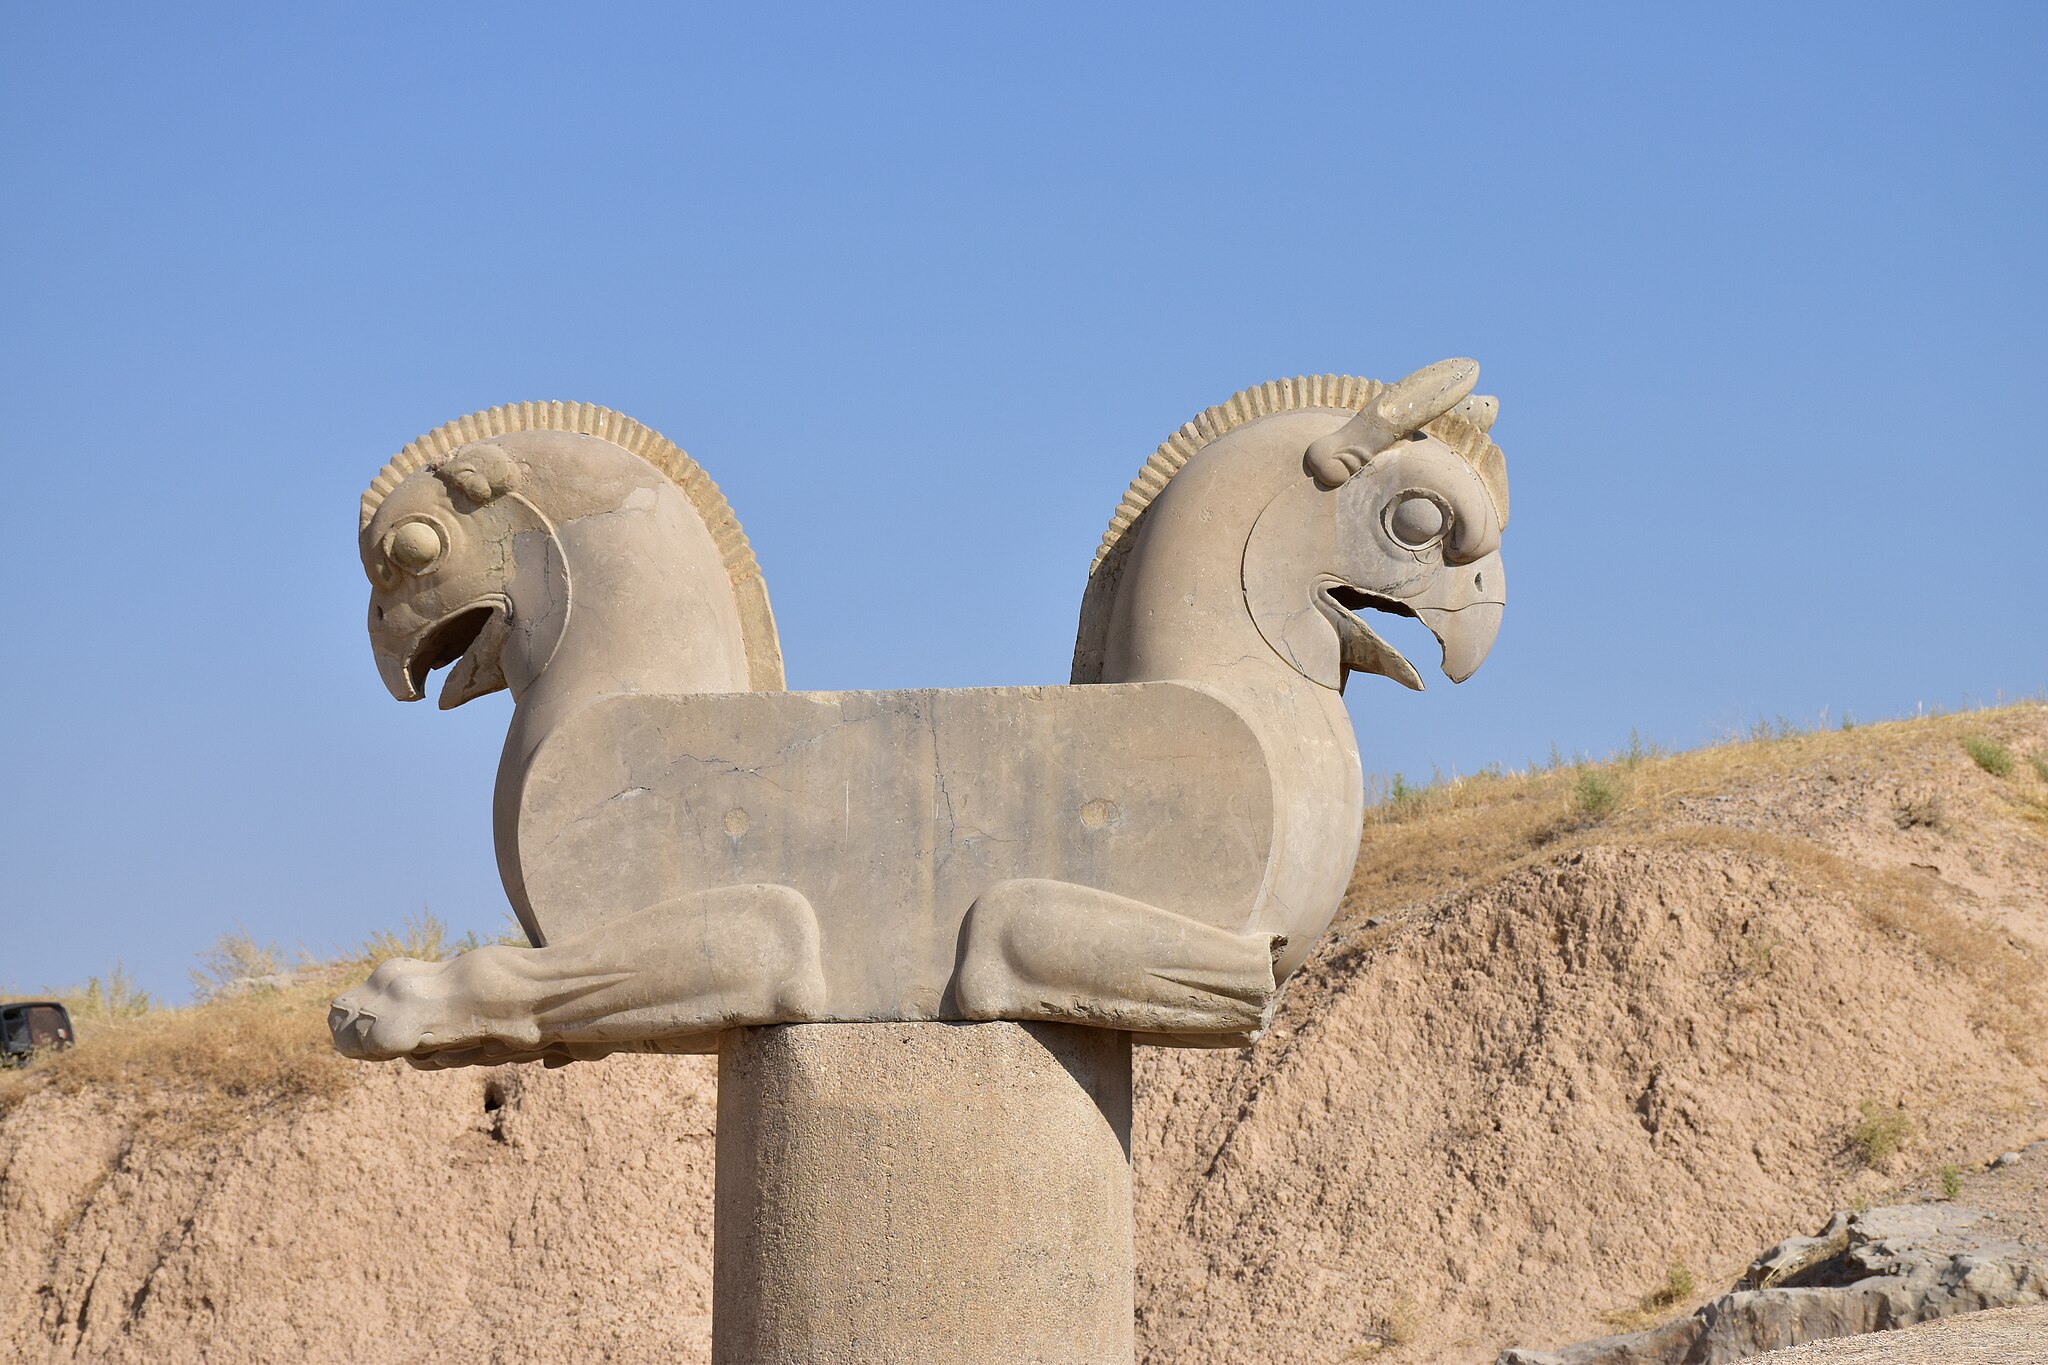
Title: Persepolis Griffin Homa
Date: 2017-09-14 20:50:24
Categories: Self-published work, Images from Wiki Loves Monuments 2017, Cultural heritage monuments in Iran with known IDs, Griffin capitals in Persepolis, Uploaded via Campaign:wlm-ir, Images from Wiki Loves Monuments 2017 in Iran, Images from Wiki Loves Monuments in Shiraz